Berlin Psychoanalytic Institute

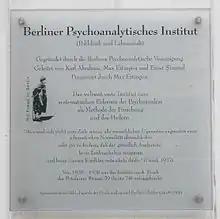
Plaque commemorating the former location of the institute in Potsdamer Straße, Tiergarten

On 23 August 1933, Sigmund Freud wrote to Ernest Jones, "Berlin is lost". Edith Jacobson was arrested by the Nazis in 1935; one of her patients was a known Communist. , who with fellow non-Jew had taken control of the institute after Eitingon's departure, refused to intervene on Jacobson's behalf, on the grounds that by associating herself with Communism she had endangered the institute's survival. In 1936 the institute was annexed to the "Deutsches Institut für psychologische Forschung und Psychotherapie e.v." (the so-called Göring Institute). Its director Matthias Göring was a cousin of Field Marshal Hermann Göring. Göring, Boehm and Müller-Braunschweig collaborated for a number of years; fourteen non-Jewish German psychoanalysts continued to operate within the new Institute. The one remaining copy of Freud's works was kept in a locked cupboard referred to as the "poison cabinet".